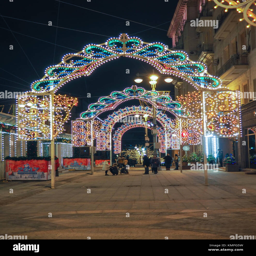
new year and christmas decorations and lights in the streets